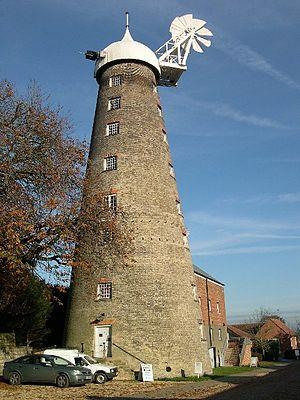
Cette liste des musées du Lincolnshire, Angleterre contient des musées qui sont définis dans ce contexte comme des institutions qui recueillent et soignent des objets d'intérêt culturel, artistique, scientifique ou historique. leurs collections ou expositions connexes disponibles pour la consultation publique. Sont également inclus les galeries d'art à but non lucratif et les galeries d'art universitaires. Les musées virtuels ne sont pas inclus.